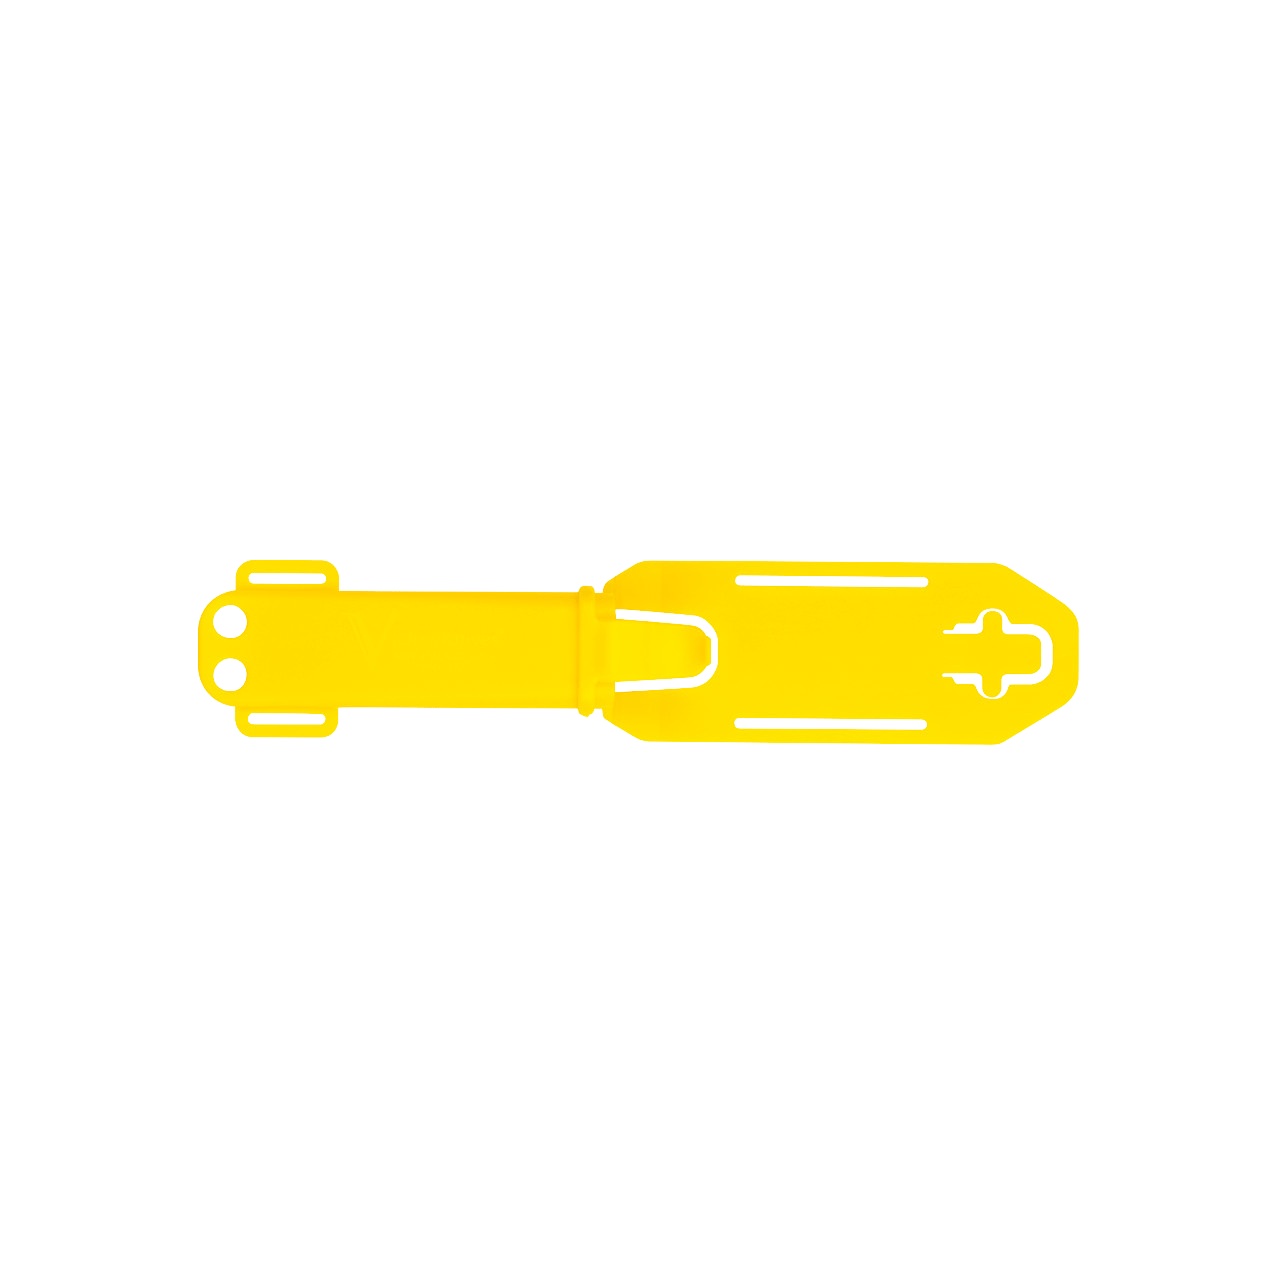
Victory - AP Dive Sheath 11cm
The Victory AP Dive Sheath 11cm is a robust and essential accessory designed to provide secure and convenient storage for your Victory dive knife. This purpose-built sheath is crafted to protect the knife's blade and, more importantly, to ensure your safety during aquatic adventures. Its versatile mounting options and durable construction make it a reliable choice for commercial and recreational divers, as well as kayakers and fishermen. The AP Dive Sheath 11cm is an indispensable safety accessory for anyone using a Victory dive knife, providing a durable, secure, and practical solution for carrying their essential blade. Features: Secure Knife Retention: Designed to hold Victory dive knives with 11cm blades firmly in place, preventing accidental loss, even during vigorous underwater movement. Durable Construction: Made from high-quality, impact-resistant plastic, ensuring longevity and reliable protection in harsh marine environments. Versatile Mounting Options: Features slots and/or clips for various mounting configurations, allowing you to securely attach the sheath to a belt, leg, or BCD. Protective Design: The sheath protects the knife's sharp blade and prevents accidental injury to the user. Drainage Holes: Includes drainage holes at the tip to prevent water from accumulating inside, which helps to minimise rust and keep the knife clean. NZ-Made Quality: Manufactured by Victory Knives in New Zealand, a brand synonymous with high-quality and robustness.
Brand: Victory Knives
Category: Sporting Goods > Outdoor Recreation > Boating & Water Sports > Diving & Snorkeling > Diving Knives & Shears > Diving Shears